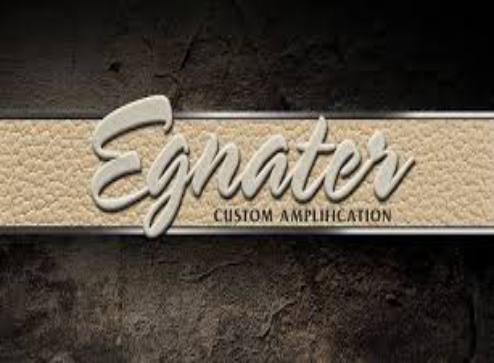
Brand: Egnater
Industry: Electronic